Argeșanu cabinet

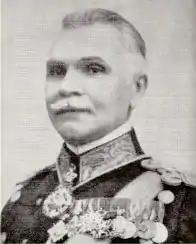
Gheorghe Argeșanu

The cabinet of Gheorghe Argeșanu was the government of Romania from 21 September to 28 September 1939. After the assassination of his predecessor, Armand Călinescu, by the Iron Guard, the Argeșanu cabinet's primary achievement was apprehension and execution of the assassins and wave of killings of Iron Guardsmen. The government lasted only seven days and was followed by the Argetoianu cabinet.